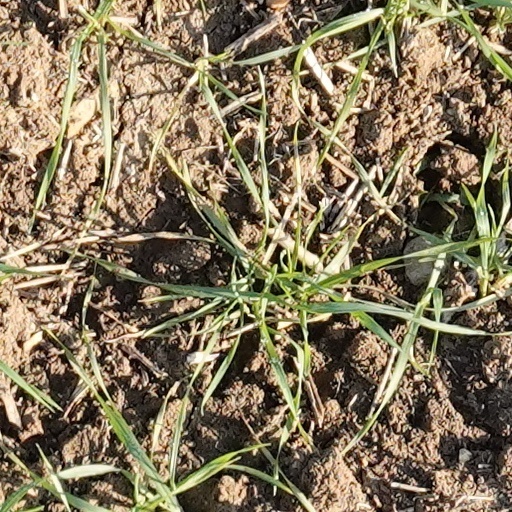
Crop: wheat